Jean-André Charial

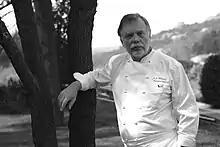

Jean-André Charial (born 7 July 1945) is a French chef, owner of "Baumanière" in Les Baux-de-Provence, founded by his grandfather Raymond Thuilier in 1945, and of the gastronomic restaurant "L'Oustau de Baumanière", which has three stars at the Guide Michelin.